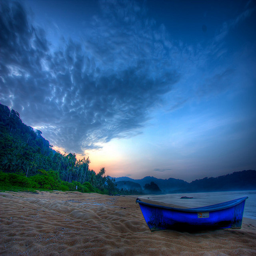
Boat on a beach while the sun is setting.
A boat sits on a beach near some trees.
A sailboat sits on the and in front of the lake on a cloudy evening at sunset.
The painting captures the sunrise on the beach, revealing a beached craft.
A blue boat on a sandy beach near a sunset.